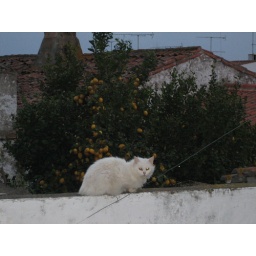
Cat in front of lemon tree